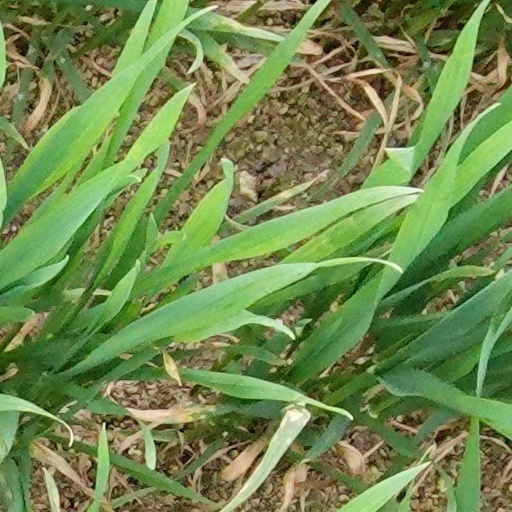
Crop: wheat